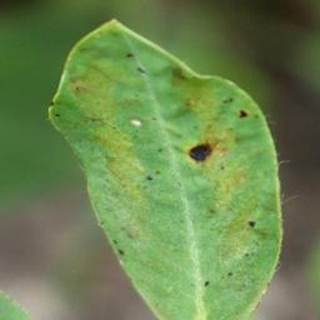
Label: groundnut_early_leaf_spot